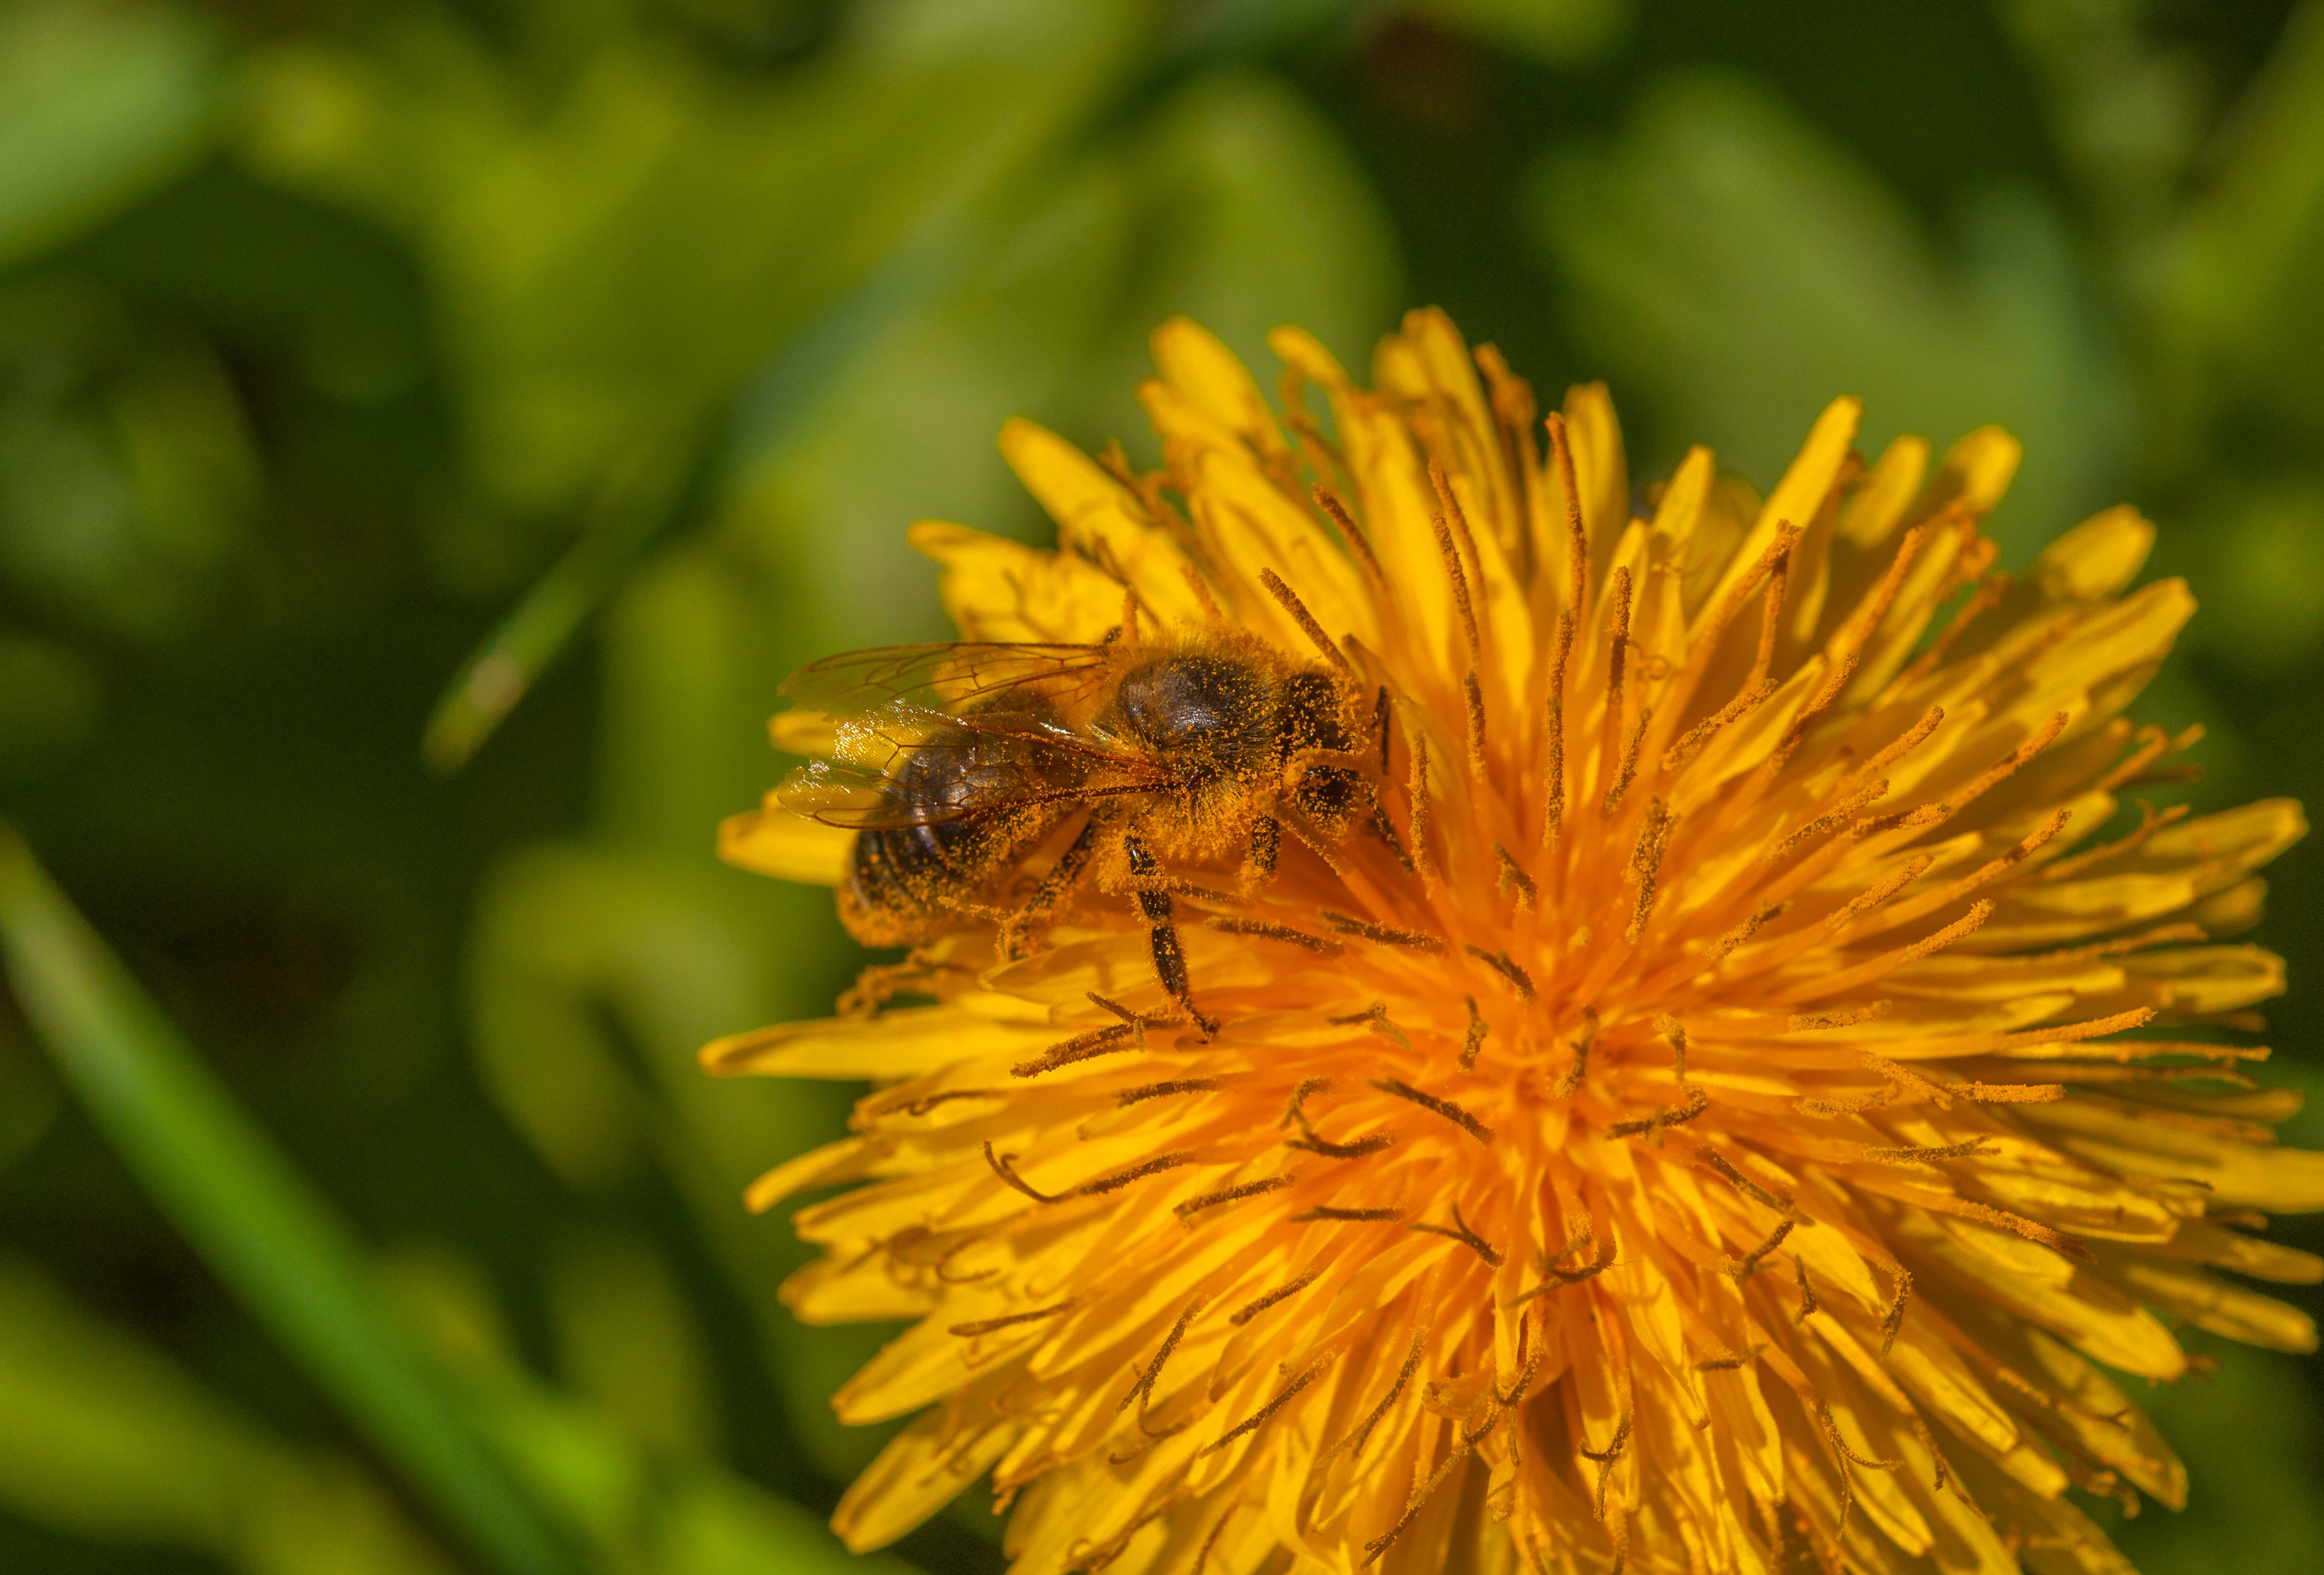
nature, blossom, plant, meadow, dandelion, flower, petal, bloom, honey, summer, pollen, pollination, spring, insect, macro, botany, yellow, close, flora, fauna, invertebrate, wildflower, close up, bee, bumblebee, hummel, collect pollen, nectar, macro photography, flowering plant, honey bee, daisy family, pollinator, land plant, membrane winged insect